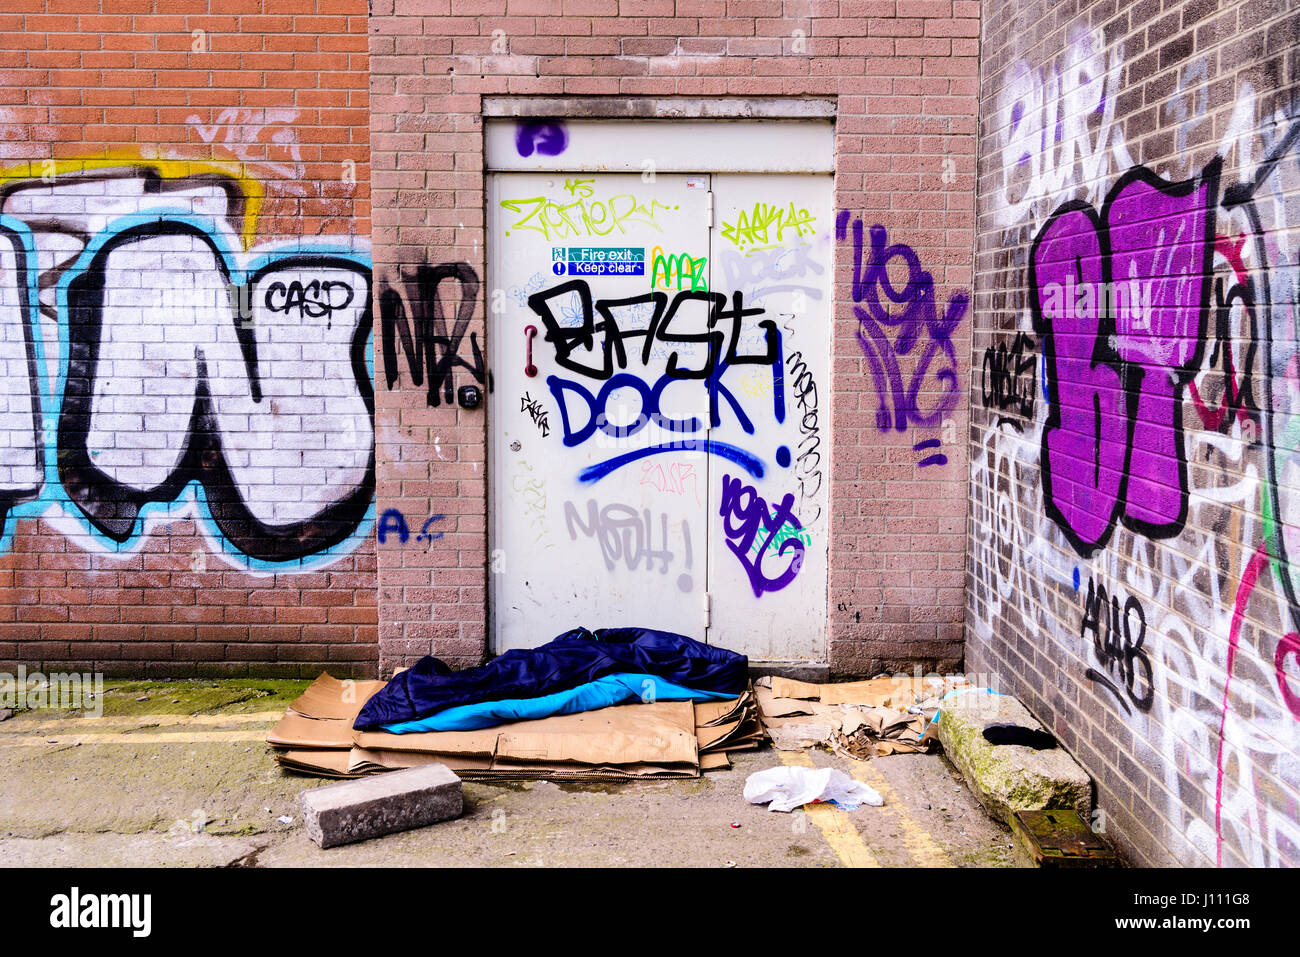
Label: cardboard